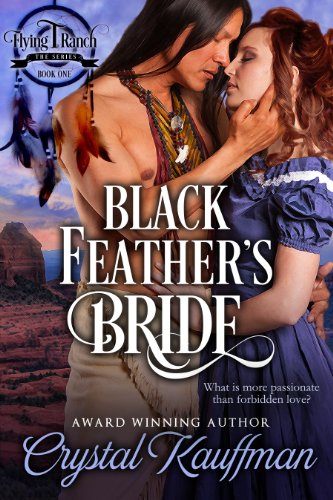
Black Feather's Bride (Flying T Ranch Book 1)
Category: Buy a Kindle
Review "I loved it! I love the romance, the true love, the self sacrifice and ultimately the realization of 'I can't live my another day life without this person!' This is a romance in the purest sense." ⭐⭐⭐⭐ Canterbury Bell, Whipped Cream Erotic Romance Reviews "I lost myself in their world of how love can flourish no matter what, during an unexpected trick or maybe just love at first sight." ⭐⭐⭐⭐ Monica, Happily Ever After Reviews "This short story totally surprised me." ⭐⭐⭐⭐⭐ Karia, Nocturne Reads
Features: Penny Thompson’s impending marriage to a prissy easterner she’s never met signifies the end of her cherished freedom. A tomboy at heart, she’d rather work her family’s three thousand acre cattle ranch from the back of a horse than bake and sew. The thought of marrying a man she doesn’t even know is bad enough, but when she meets her brother’s friend, a half-breed Indian who ignites powerful desire in her heart, the idea of a wedding night with a stranger she doesn’t love turns abhorrent. Every forbidden kiss from John Black Feather causes a storm of passion Penny fears she cannot live without.The son of a Navajo chief and a white captive, John Black Feather has walked between two worlds his whole life. Conceived and educated specifically to help the tribe’s relations with the spreading white world, his dalliance with Penny Thompson could ruin his father’s decades-old plan. But for the first time, John is no longer alone. His friend’s sister spurs potent need he’s never known for a woman, and drives him to recklessness. He risks everything for the love Penny returns even as he knows it is hopeless; for a white man to offer his friendship to an Indian is one thing, but to marry his white sister to one is quite another.* This book contains descriptive sexual content